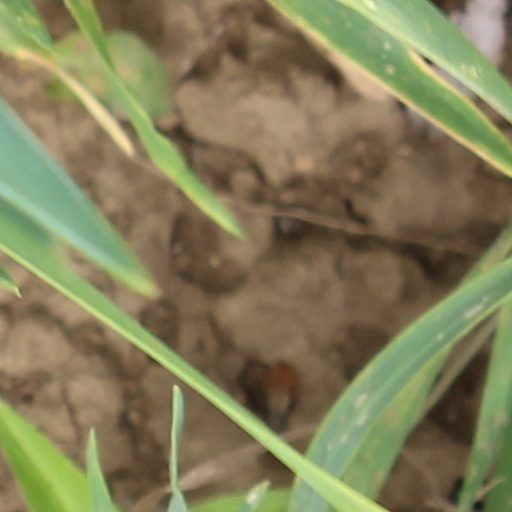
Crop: wheat